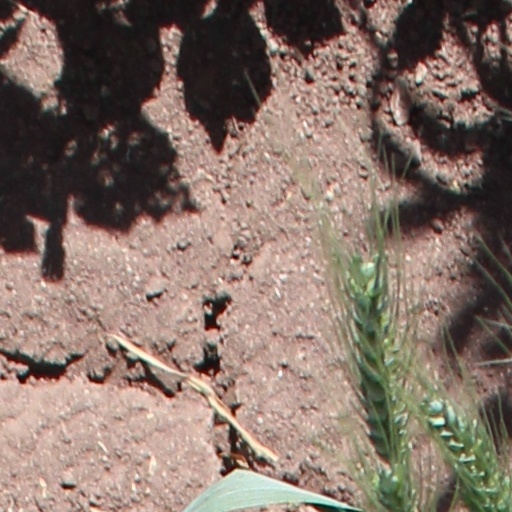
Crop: wheat